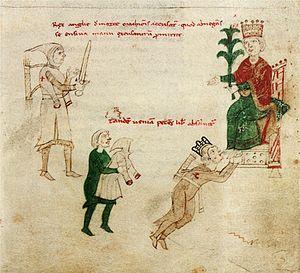
Cette page concerne l’année 1194 du calendrier julien.